New College Settlement

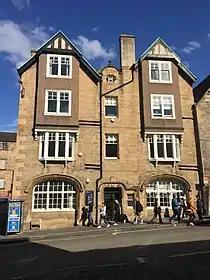
The tenement, completed in 1893 to a design of Henry F. Kerr

From the foundation of the settlement in 1893 to the appointment of T. Struthers Symington in 1904, the wardenship was held on an annual basis by New College students. In 1908, John Harry Miller became the first minister to hold the wardenship of the settlement, also becoming minister of Pleasance Mission Church in 1913. From the union of Pleasance Mission Church and Arthur Street United Free Church to form Pleasance United Free Church in 1919, the wardenship of the settlement was held "ex officio" by the minister of Pleasance. This was formalised in 1935 and continued until Bernhard Citron resigned the wardenship in 1950.